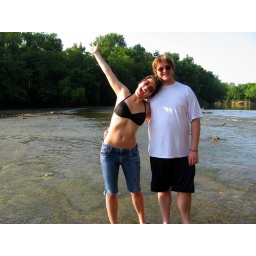
I stepped on a pointy rock in this river and hurt my foot.